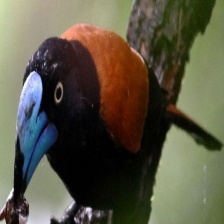
Species: HELMET VANGA
Scientific name: EURYCEROS PREVOSTII